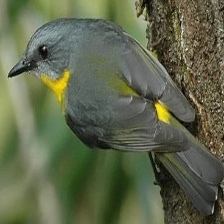
Species: EASTERN YELLOW ROBIN
Scientific name: EOPSALTRIA AUSTRALIS
ImageNet parent category: robin